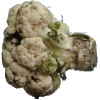
Label: cauliflower